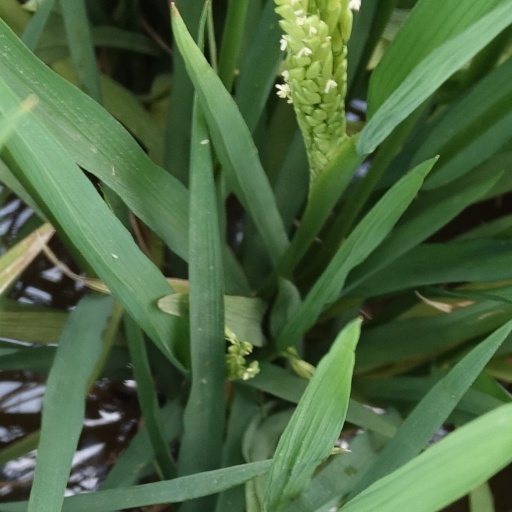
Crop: rice